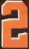
Number: 2